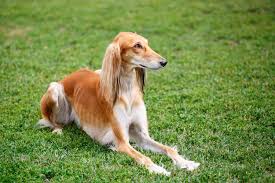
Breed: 206-n000051-Saluki